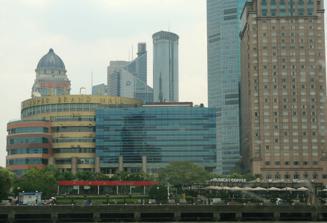
Building: Super Brand Mall
Country: China
Year built: 2002
Shopping mall in Shanghai, China Super Brand Mall 正大广场 Super Brand Mall seen from the Huangpu River Location Lujiazui, Shanghai, China Coordinates 31°14′19″N 121°29′38″E / 31.2385°N 121.4940°E / 31.2385; 121.4940 Address 168 Lujiazui Xi Lu, Pudong New Area, Shanghai, China Opening date 2002.10.18 Developer Shanghai Kinghill Ltd. (Chia Tai Group) Management Shanghai Kinghill Ltd. (Chia Tai Group) Owner Shanghai Kinghill Ltd. (Chia Tai Group) Architect ECADI & The Jerde Partnership International, Inc. Total retail floor area 121,433 m 2 (1,307,090 sq ft) No. of floors 13 Website www .superbrandmall .com Super Brand Mall ( Chinese : 正大广场 ; pinyin : Zhèngdà Guǎngcháng ) is a Shanghainese shopping center, developed by Shanghai Kingshill Limited, a subsidiary of the Charoen Pokphand Group of Thailand. It is set in the Lujiazui Finance and Trade Zone. The Super Brand Mall has 13 floors, with a total gross floor area of 250,000 m 2 (2,700,000 sq ft). In 2004, the mall received ISO 9001 certification. History The mall opened in October 2002. The mall struggled when it opened owing to the consumer market still being in its infancy. There was a low occupancy rate; many stores were unoccupied. The first reason was that the mall had an excessive investment in which it was significantly bigger than comparable malls. The second reason was that it was based in the Pudong district of Shanghai, where consumers generally spend much less compared to Nanjing Road and Huaihai Road , which are conventional business hubs. Between April and June 2022, the mall cut tenants' lease payments by more than ¥ 70 million ( US$ 10852713) to preserve the occupancy rate that the COVID-19 pandemic had reduced. It reached a 75% occupancy rate by August of that year. See also List of shopping malls in China References